Lucien Muratore

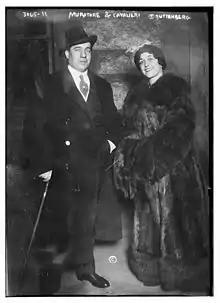

Lucien Muratore (29 August 1876 – 16 July 1954, in Paris) was a French actor and operatic dramatic tenor, particularly associated with the French repertory.